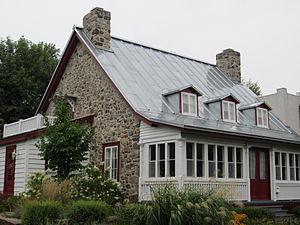
LaSalle est un des dix-neuf arrondissements de la ville de Montréal, au Québec. Avant les réorganisations municipales québécoises de 2002, LaSalle était une ville constituée en 1912 par la dissolution de la municipalité de paroisse des Saints-Anges-de-Lachine.
Cet article recense les lieux patrimoniaux de Montréal inscrit au répertoire des lieux patrimoniaux du Canada, qu'ils soient de niveau provincial, fédéral ou municipal.